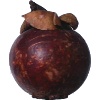
Label: Mangostan 1